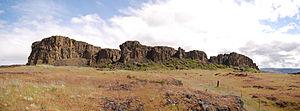
La gorge du Columbia ou les gorges du Columbia, est un canyon du fleuve Columbia, dans la région Nord-Ouest Pacifique des États-Unis.